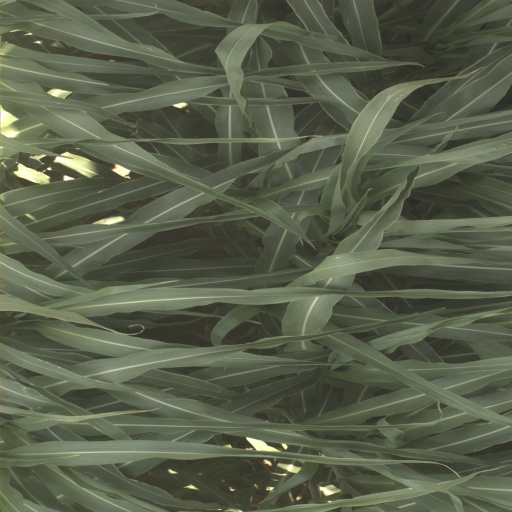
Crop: sorghum